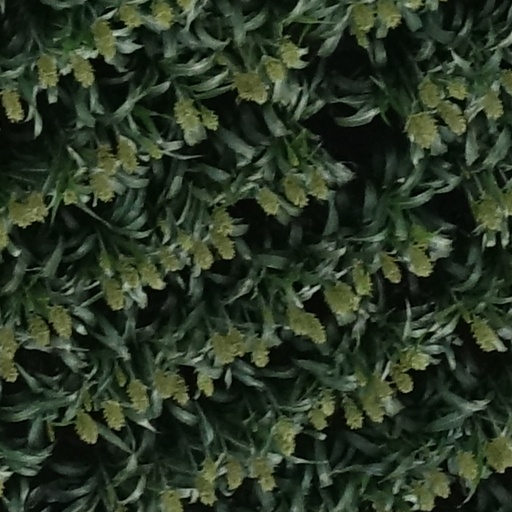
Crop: sorghum